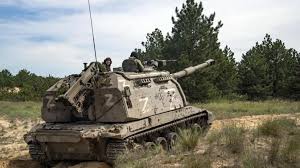
Label: 2S19_MSTA